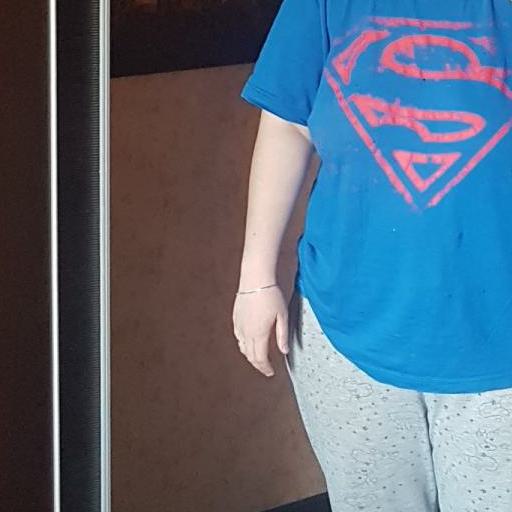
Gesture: no_gesture